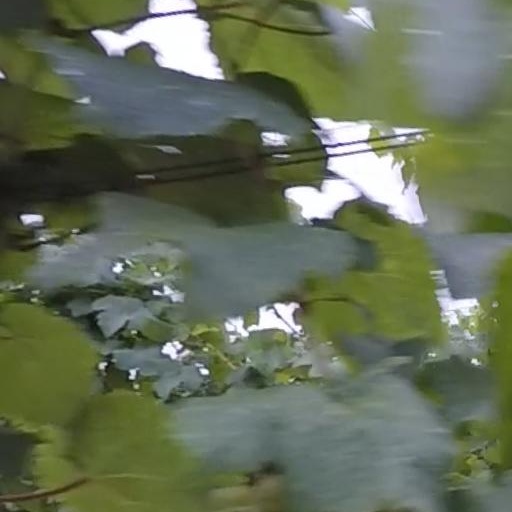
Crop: grape